Amargasaurus

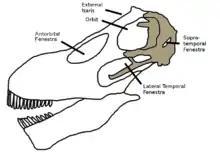
Skull reconstruction, redrawn after, showing known material (brown) and the location of the various skull openings. Missing parts are reconstructed after "Dicraeosaurus".

The skeleton is reasonably complete and includes a partial skull. Sauropod skull bones are rarely found, and the "Amargasaurus" skull is only the second skull known from a member of the Dicraeosauridae. Major parts of the skeleton were found in their original anatomical position: the vertebral column of the neck and back, which consisted of 22 articulated vertebrae, was found connected to both the skull and the sacrum. Of the skull, only the temporal region and the braincase are preserved. The sacrum, despite being partly eroded prior to burial, is fairly complete. Most of the tail is missing, with three anterior, three middle, and one posterior vertebrae being preserved, along with fragments of several others. The shoulder girdle is known from the scapula (shoulder blade) and coracoid (which sits on the lower end of the scapula), while the pelvis is merely known from the ilium (the uppermost of the three pelvic bones). The limbs are equally fragmentary, with the manus (hand) and most of the pes (foot) missing. The skeleton is currently stored in the collection of the Bernardino Rivadavia Natural Sciences Museum in Buenos Aires.